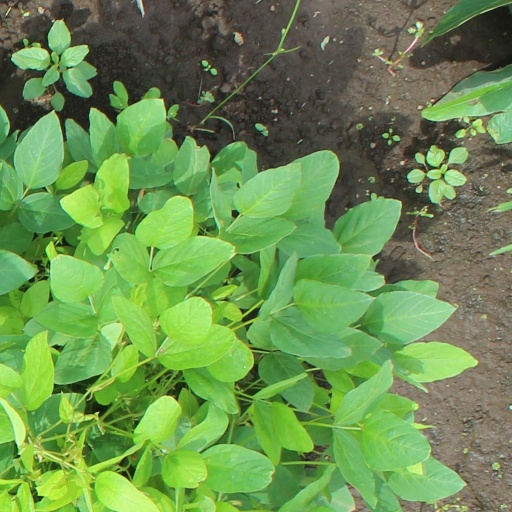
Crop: soybean